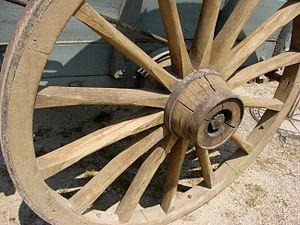
Roue d'un tombereau.